Monster Retsuden Oreca Battle

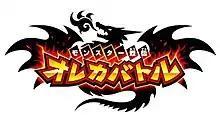

is a Japanese trading card arcade game by Konami, released in March 2012. A manga adaptation was serialized in Shogakukan's "CoroCoro Comic" from June 2012 to February 2015. It was followed by a sequel series called "Maō Da Ze! Oreca Battle" from March 2015 to January 2016. An anime adaptation aired between April 7, 2014 and March 30, 2015 alongside "Dragon Collection", another Konami video game adaptation. Like "Dragon Collection", "Oreca Battle" has no ending theme and only an opening theme and with all its credits incorporated into the opening theme which is a hallmark for some anime that premiered on TV Asahi in Japan.